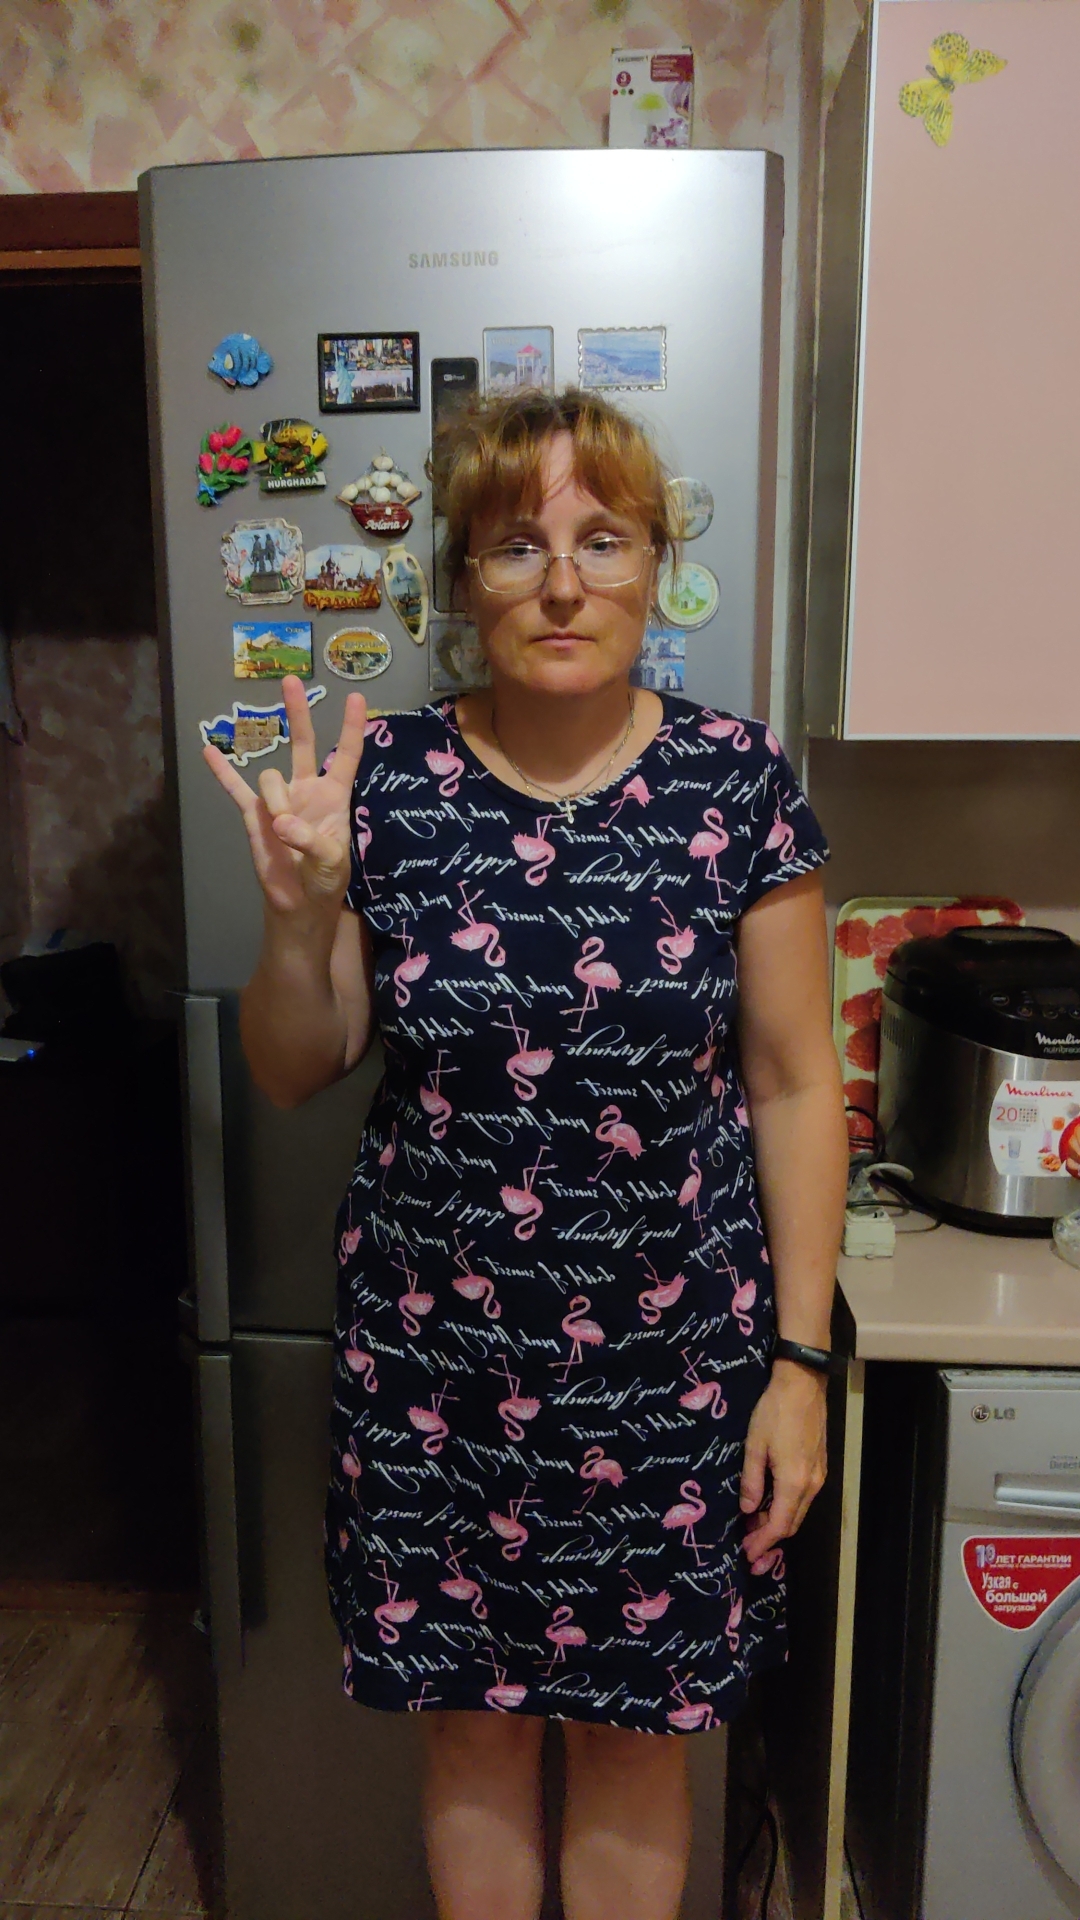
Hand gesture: three3